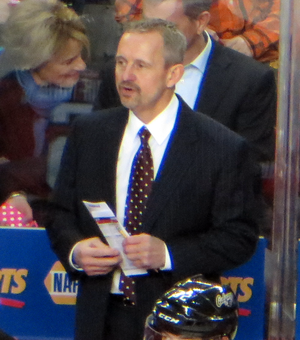
Jacques Cloutier, est un joueur québécois de hockey sur glace devenu entraîneur. Il évolue à la position de gardien de but.